Shesha

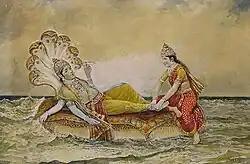
Narayana resting on Adhishesha, with his consort Lakshmi massaging his feet

Shesha is generally depicted with a massive form that floats coiled through space, or upon the Ocean of Milk, to form the bed upon which Vishnu lies. Sometimes, he is depicted as a five-headed or seven-headed or a ten-headed serpent; but more commonly as one thousand-headed, or five thousand-headed, or even as many as a one million-headed serpent; sometimes with each head wearing an ornate crown.